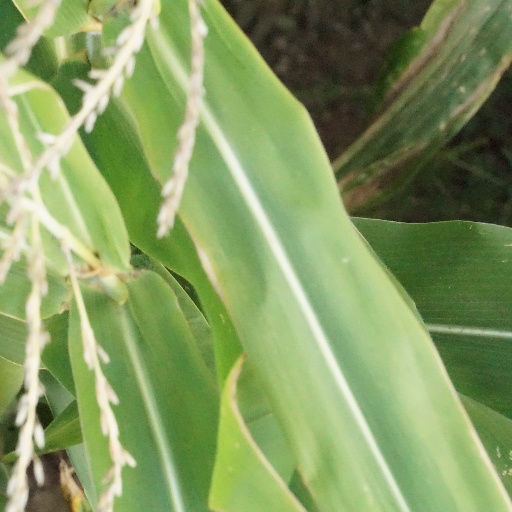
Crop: maize; corn